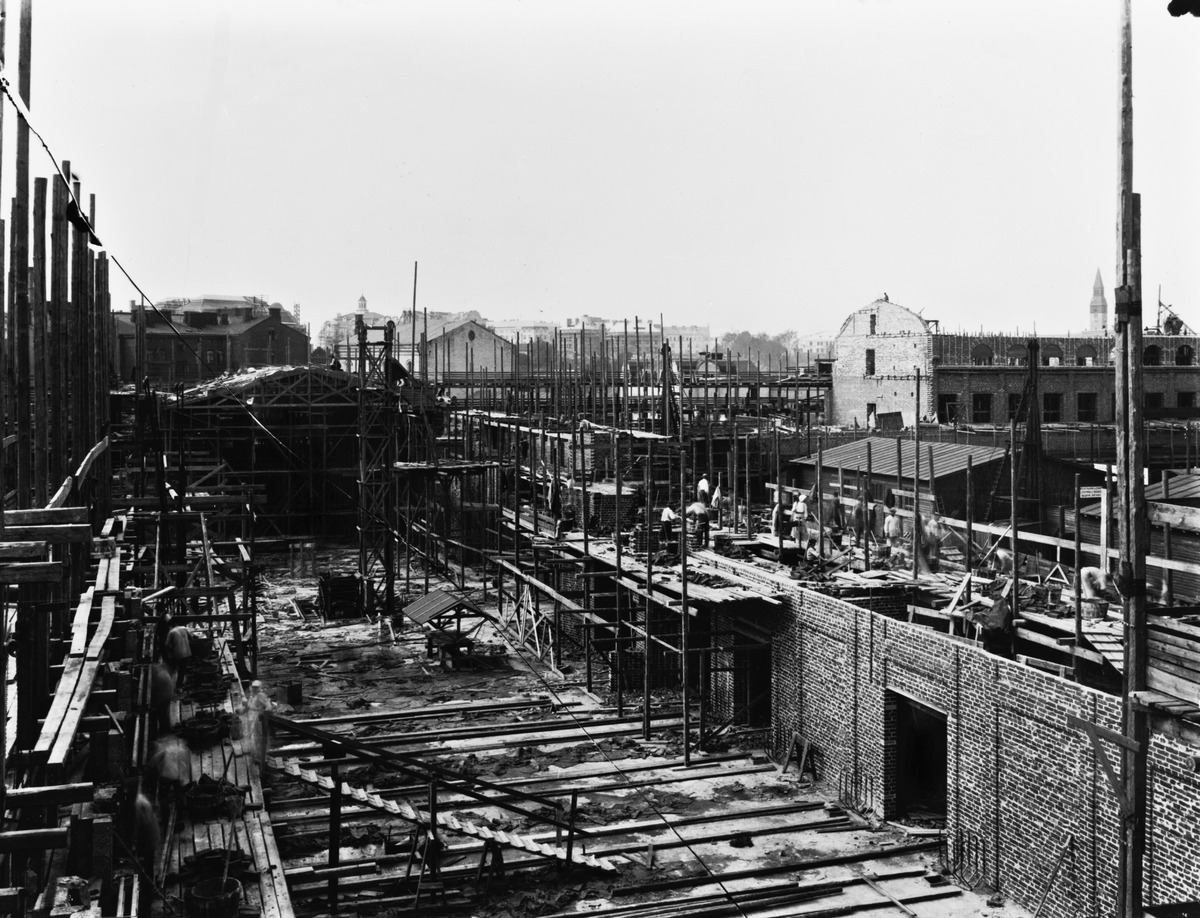
Helsingin uutta rautatieasemaa rakennetaan
sisällön kuvaus: Helsingin uutta rautatieasemaa rakennetaan. mustavalkoinen
Kuvaaja: Sundström, Eric, valokuvaaja
Ajankohta: kuvausaika 1913
Paikka: Suomi, Uusimaa, Helsinki, Helsingin rautatieasema
Aiheet: rakentaminen, talonrakennus, työmaat, nostolaitteet, rautatiet, raideliikenne, asemarakennukset, asemat rautatieasemat